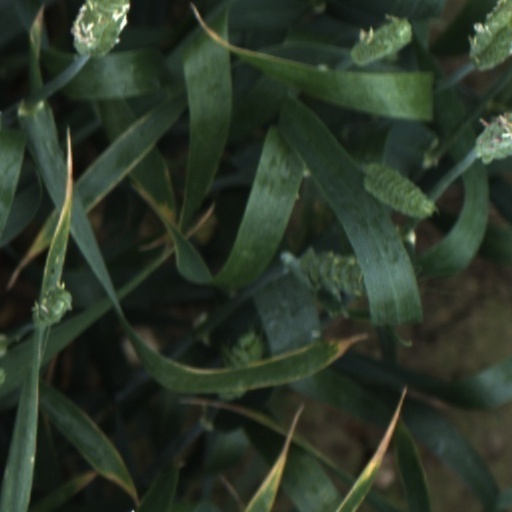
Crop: wheat